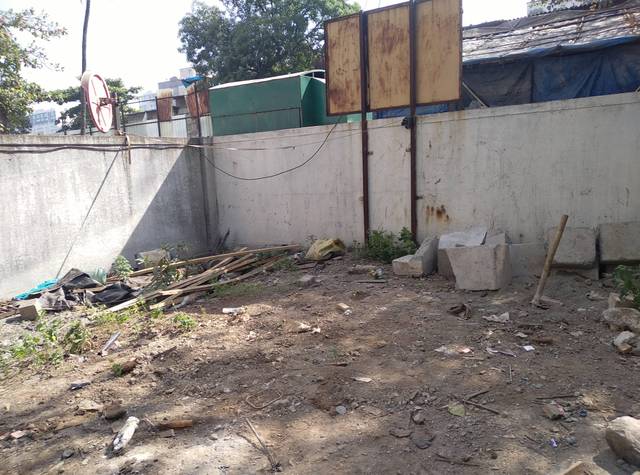
Region: India
Coordinates: 19.093, 72.916